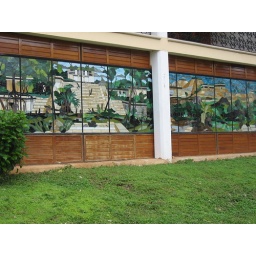
Stained glass windows in front of our hotel in Chichen Itza